The Amazing Race China 4

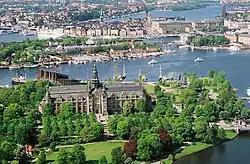
Djurgården was the main site for most of the leg, with the Nordic Museum (background) serving as the leg's Pit Stop.

For this season's first Face Off, one member of each participating team to grab a platter of food and a Heiheiru drink. The other person on the team with the heavier plate had to finish said plate within five minutes to get their next clue; otherwise, the opposing team would receive the next clue. The last losing team had to wait out a pre-determined time penalty before they could continue racing.